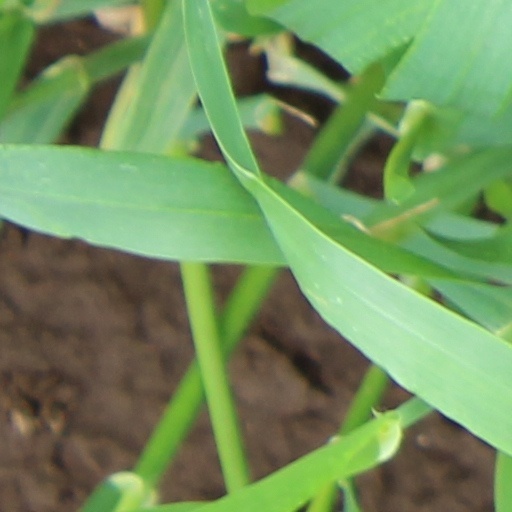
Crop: wheat